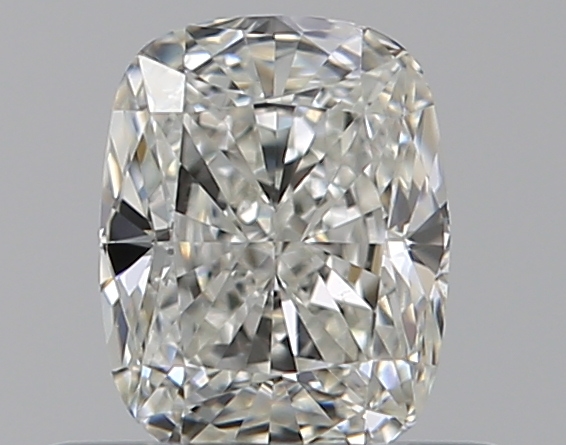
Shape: cushion
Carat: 0.5
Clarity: VS1
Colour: H
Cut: EX
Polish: EX
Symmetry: VG
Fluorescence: N
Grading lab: GIA
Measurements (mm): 5.24 x 4.09 x 2.79